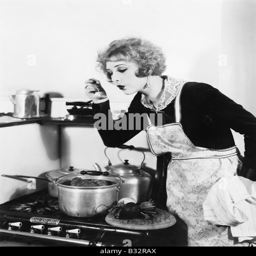
young woman in an apron in her kitchen tasting her food from a pot